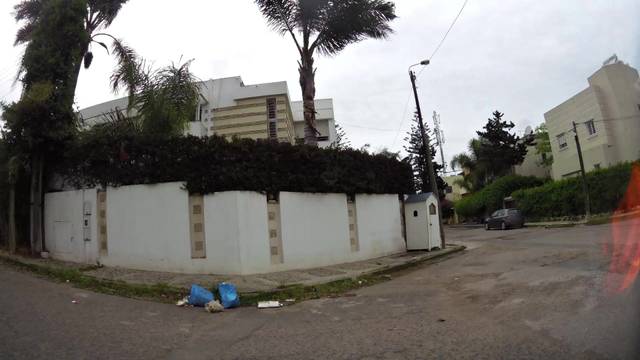
Region: Morocco
Coordinates: 33.564, -7.622